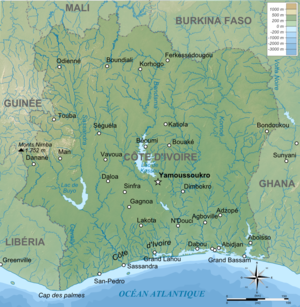
Carte physique de la Côte d'Ivoire. Note
Les sculpteurs Dan sont issus d'un peuple d'agriculteurs, de l'ouest de la Côte d'Ivoire, limitrophe au Liberia et à la Guinée. Ils sont particulièrement réputés pour leurs sculptures en bois, notamment dans la première moitié du XXᵉ siècle.
Le fleuve Cavally est un cours d'eau d'Afrique occidentale qui coule en Guinée, au Liberia et en Côte d'Ivoire. C'est aussi le nom de l'une des 31 régions de la Côte d'Ivoire regroupant les villes de Guiglo, Taï, Toulepleu et Bloléquin.
La Côte d’Ivoire, en forme longue république de Côte d’Ivoire, est un pays situé en Afrique, sur l'océan Atlantique, dans la partie occidentale du golfe de Guinée. D’une superficie de 322 462 km², elle est bordée au nord-nord-ouest par le Mali, au nord-est par le Burkina Faso, à l'est par le Ghana, au sud-ouest par le Liberia, à l'ouest-nord-ouest par la Guinée et au sud par l’océan Atlantique. La population est estimée à 26 378 274 habitants en 2020. La Côte d’Ivoire a pour capitale politique et administrative Yamoussoukro bien que la quasi-totalité des institutions se trouvent à Abidjan, son principal centre économique. Ayant pour langue officielle le français, il existe plus de 60 autres dialectes parlés au quotidien. Elle a pour monnaie, le franc CFA. Le pays fait partie de la CEDEAO, de l’Union africaine et de l'Organisation de la coopération islamique.